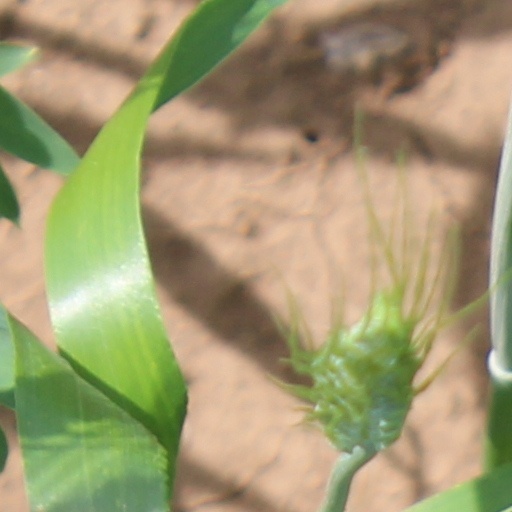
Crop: wheat